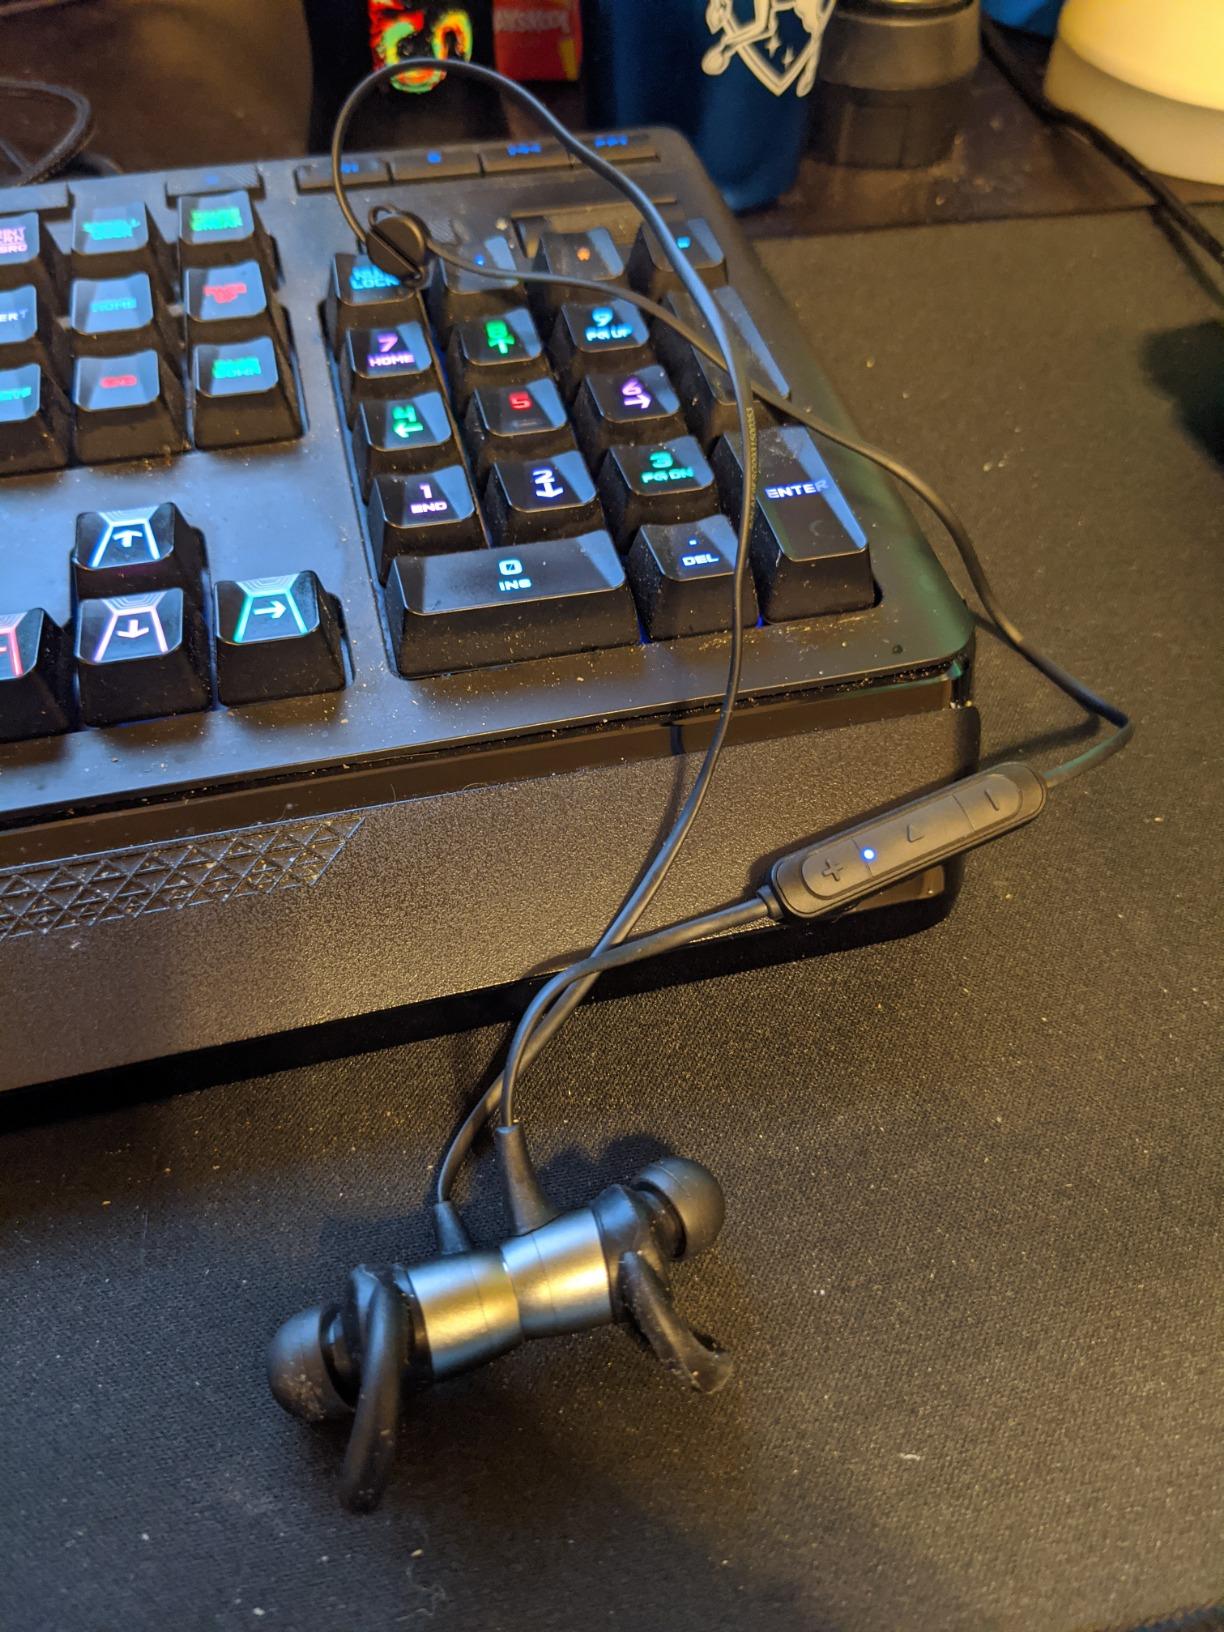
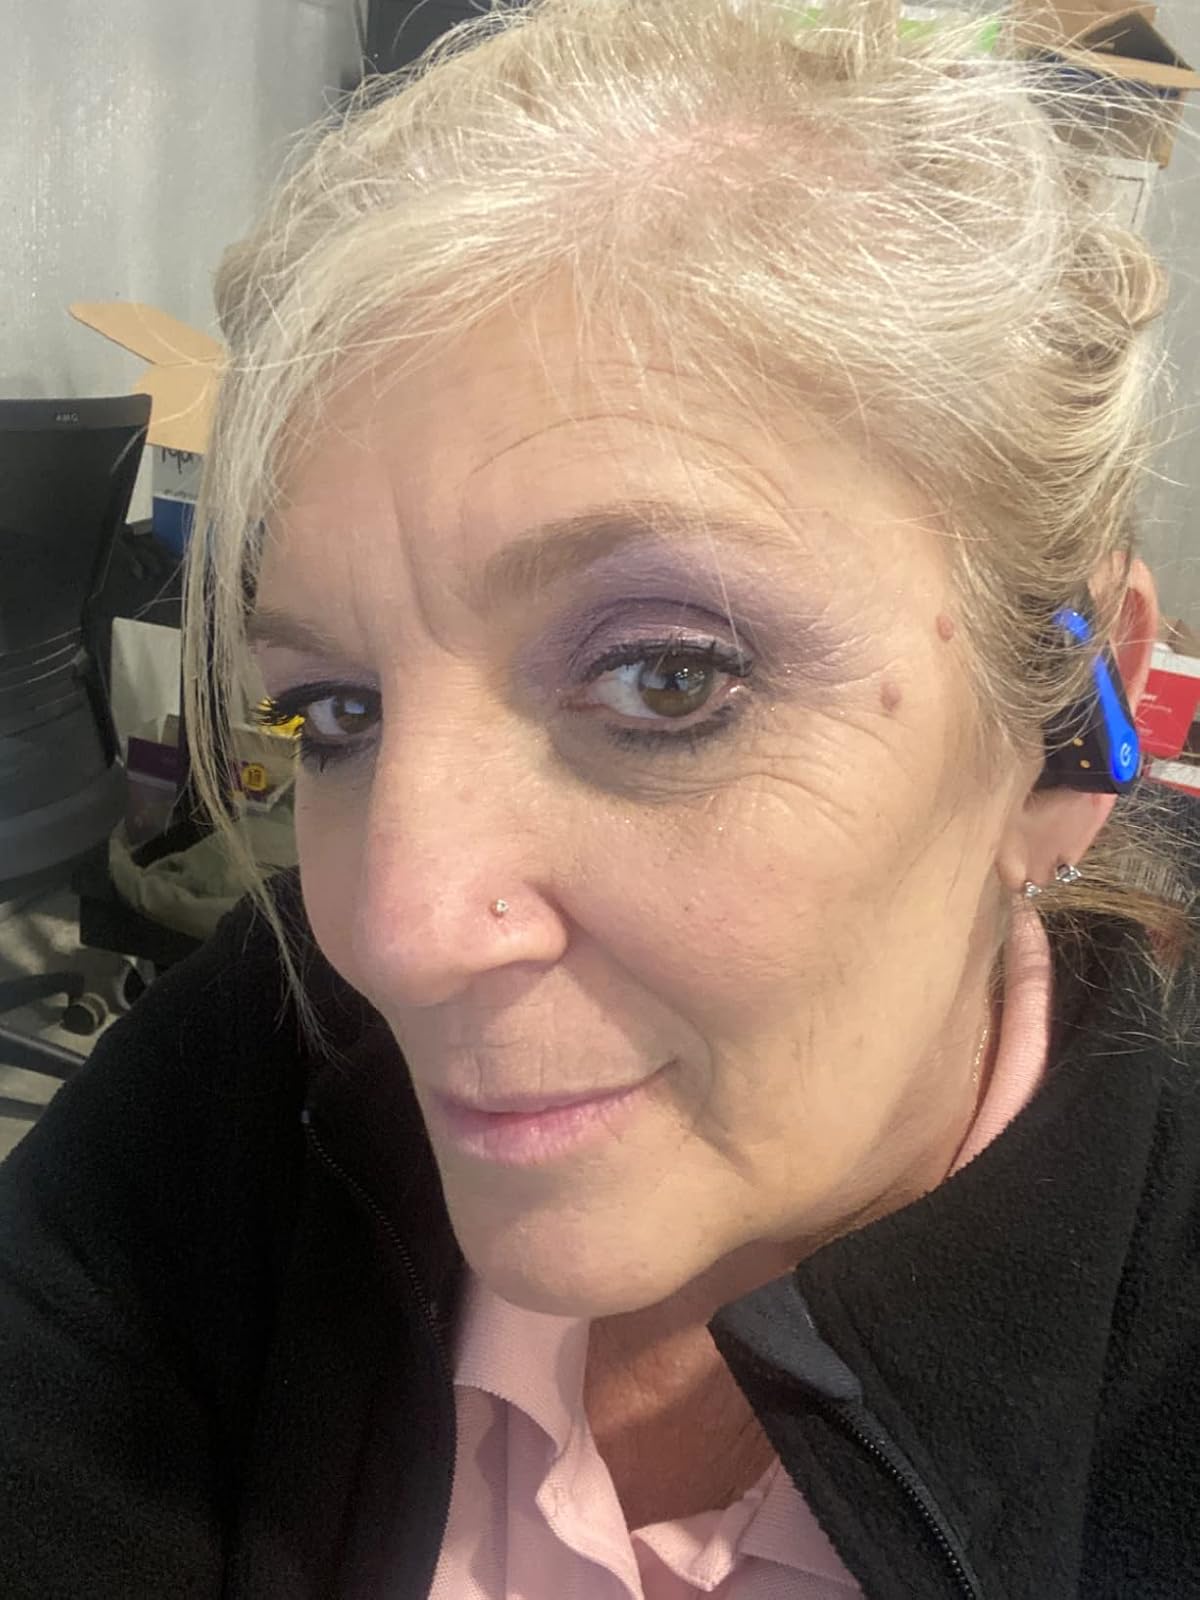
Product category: earbuds
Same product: no